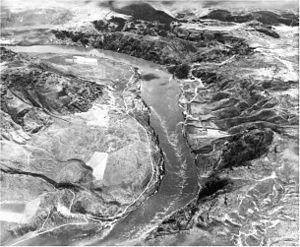
Le barrage Grand Coulee est un barrage hydroélectrique de type poids sur la rivière Columbia, dans l'État de Washington, aux États-Unis destiné à produire de l'électricité et à permettre l'irrigation. Construit entre 1933 et 1942, il ne possédait à l'origine que deux centrales électriques produisant 2 280 MW. En 1974, l'installation d'une troisième centrale porte la puissance à 6 500 MW faisant de ce barrage le plus puissant des États-Unis et l'une des plus grandes structures en béton au monde.